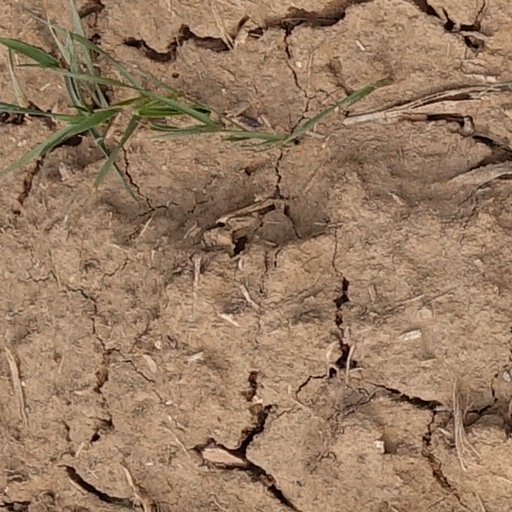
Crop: wheat